Bas 90

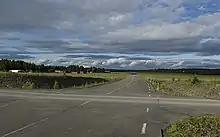
"Kortbana" (short runway) at former Optand wartime air base - notice the road becoming wider

The "Kommandocentral (KC)", Command Centre, from Bas 60 was kept, but expanded to be manned by 10 people instead of 6-8. The "KC" was located in an underground bunker and was the place from where the air traffic operations on the base were led and organized.